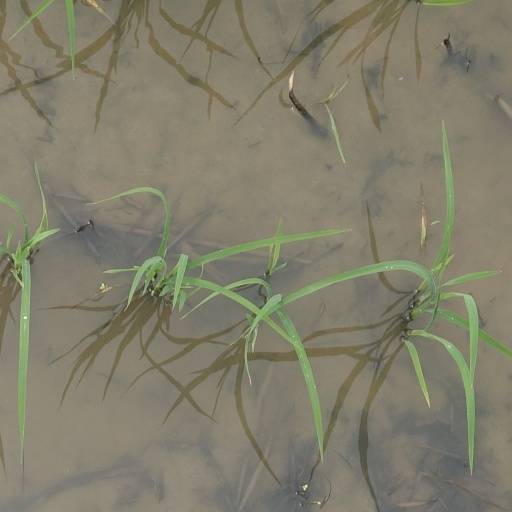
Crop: rice